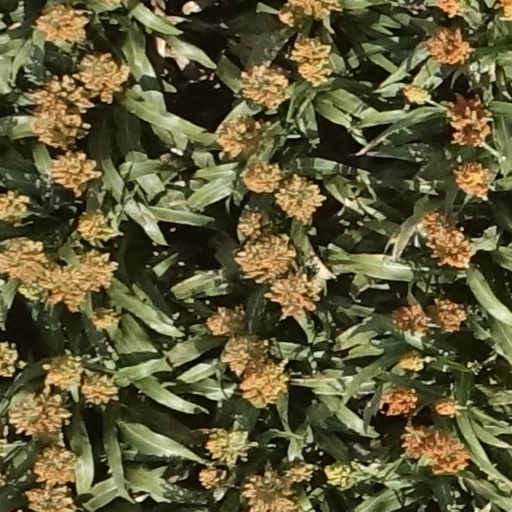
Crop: sorghum